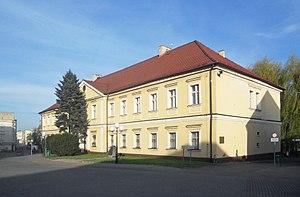
Wodzisław Śląski est une ville de Pologne qui compte 51 835 habitants. C'est le chef-lieu de district de la voïvodie de Silésie.